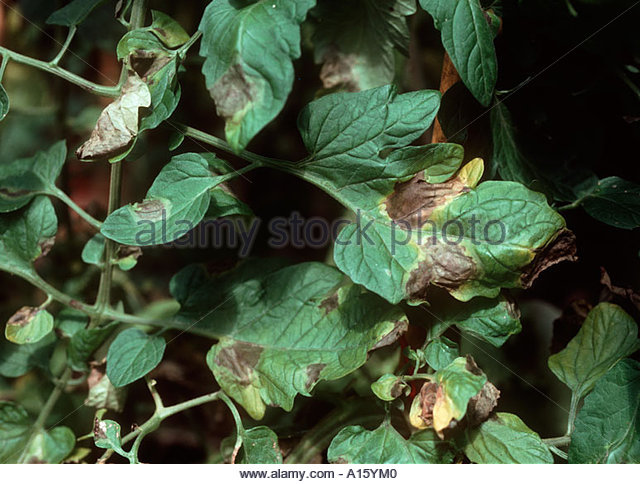
Labels: Tomato leaf late blight, Tomato leaf late blight, Tomato leaf late blight, Tomato leaf late blight, Tomato leaf late blight